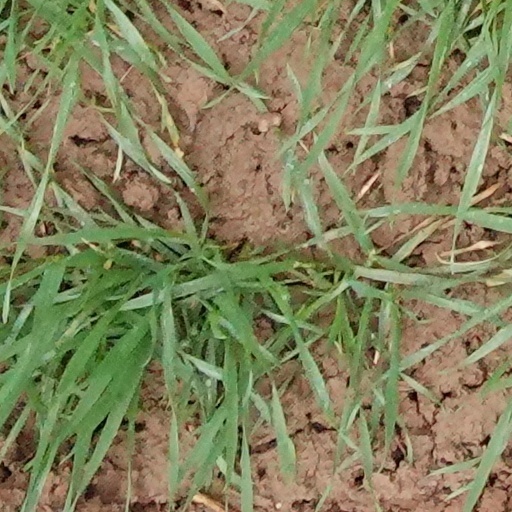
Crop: wheat